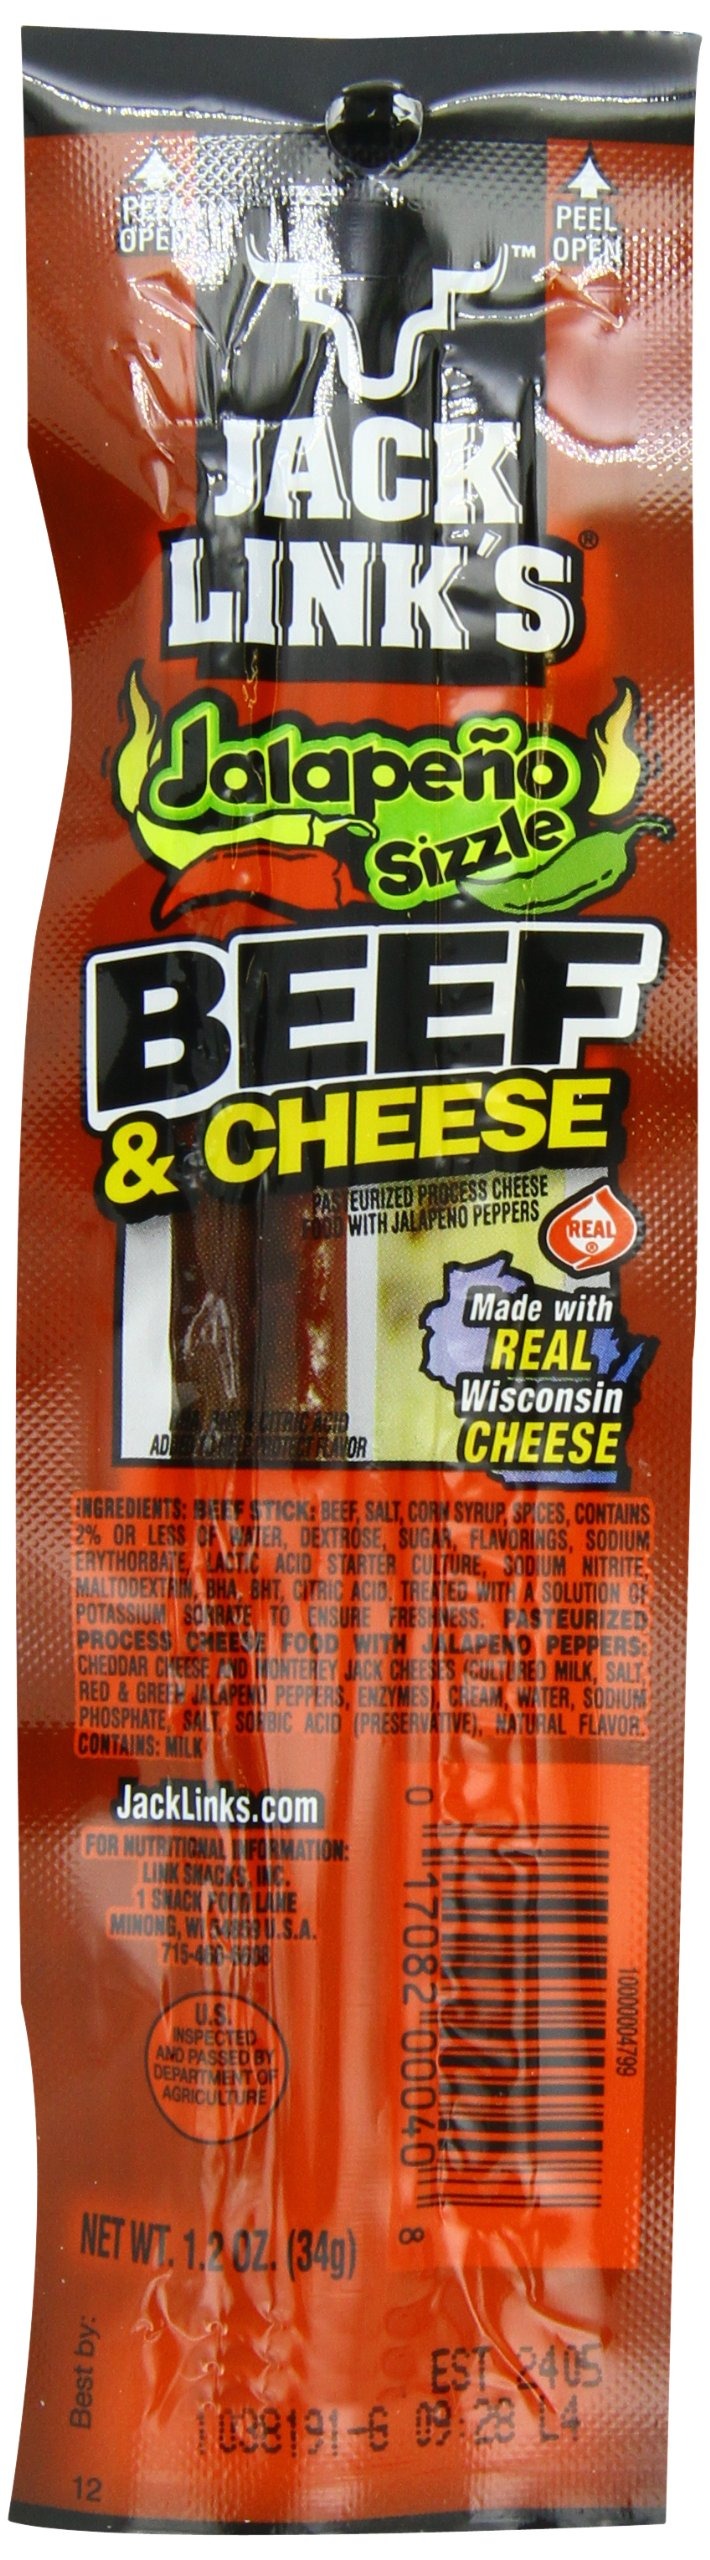
Item Name: Jack Links Combo Pack Jalapeno Sizzle Beef and Cheese, 1.2 Ounce (Pack of 32)
Bullet Point 1: Case of thirty two 1.2 Ounce beef sticks and cheese combos
Bullet Point 2: Jalapeno flavor; 100% lean beef
Value: 38.4
Unit: Ounce

Price: 24.625